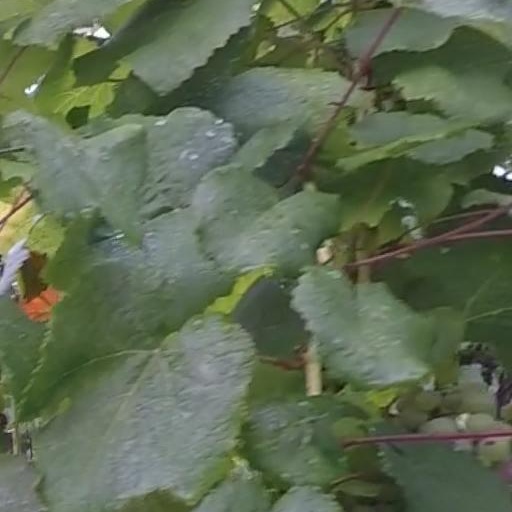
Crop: grape